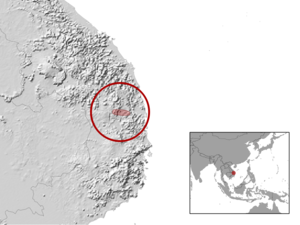
Lygosoma carinatum est une espèce de sauriens de la famille des Scincidae.